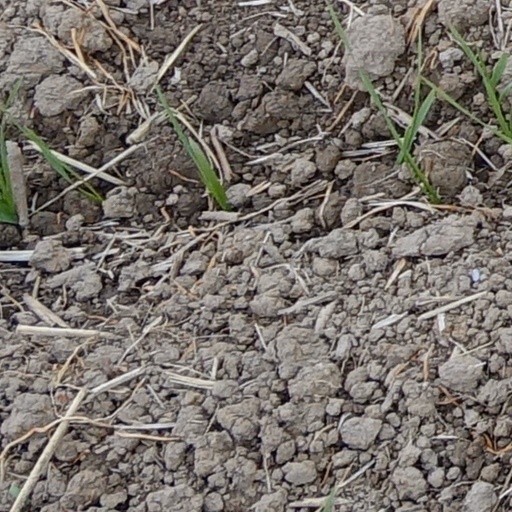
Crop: wheat